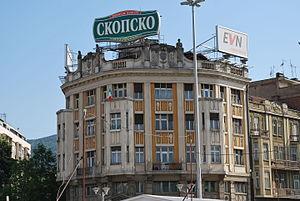
La place de Macédoine est la place centrale de Skopje, la capitale de la République de Macédoine du Nord. Elle couvre 18 500 m², ce qui en fait la plus vaste place du pays.